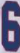
Number: 6